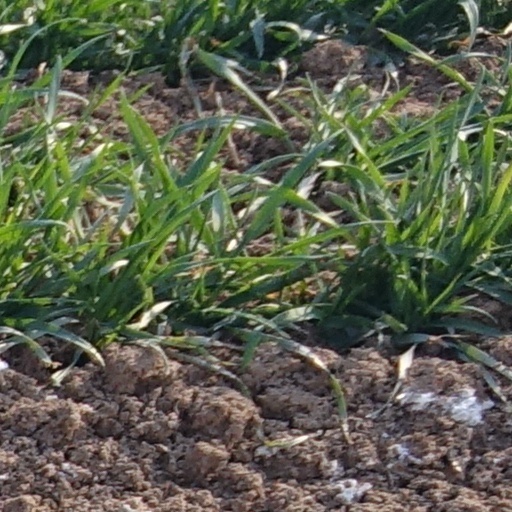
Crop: wheat